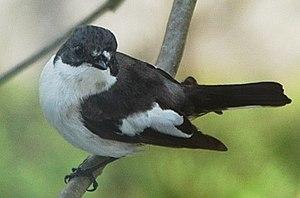
Le terme Gobemouche, nom générique de la Commission internationale des noms français des oiseaux, est le nom, de genre masculin, donné à de nombreuses espèces d'oiseaux de genres variés, appartenant à la famille des Muscicapidae, dans l'ordre des Passériformes. Il existe également les gobemoucherons qui n'ont rien à voir avec les gobemouches.